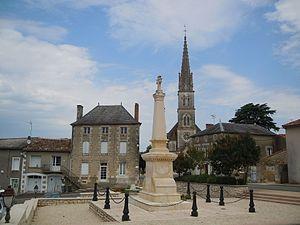
Lhommaizé, Place du Souvenir.
Lhommaizé est une commune du Centre-Ouest de la France, située dans le département de la Vienne en région Nouvelle-Aquitaine.